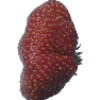
Label: Strawberry Wedge 1